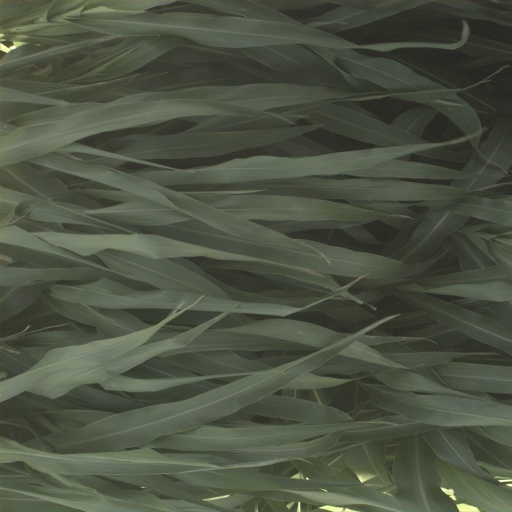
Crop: sorghum